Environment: real
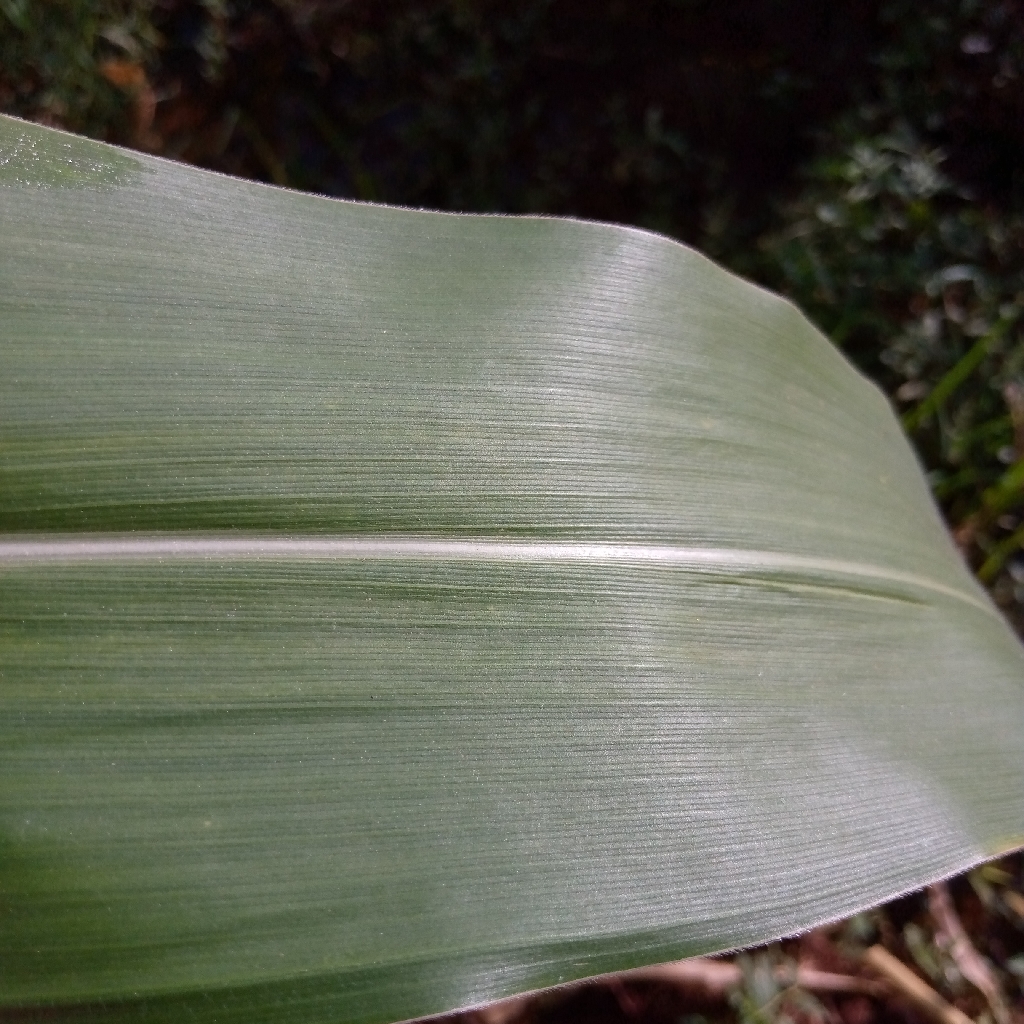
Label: healthy